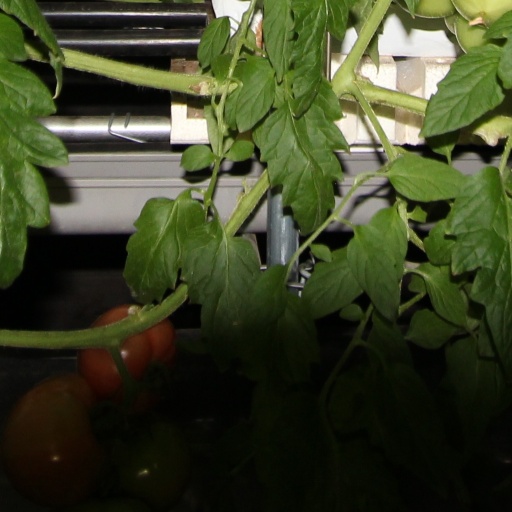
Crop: tomato